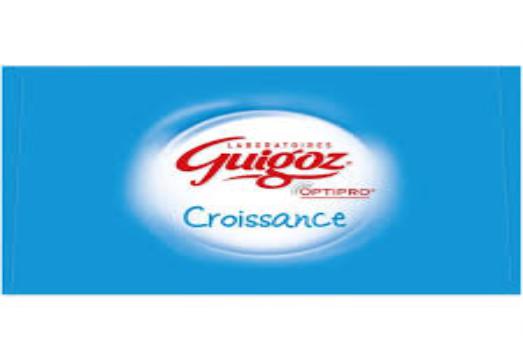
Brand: Guigoz
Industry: Food